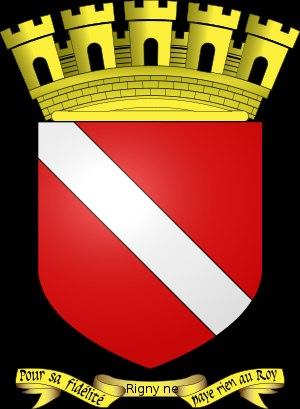
Rigny est une commune française située dans le département de la Haute-Saône, en région Bourgogne-Franche-Comté.